Bob Richter

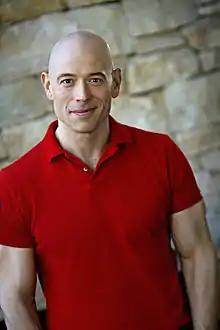

Bob Richter (born July 9, 1970) is America's Vintage Lifestyle Expert, as well as an author, TV personality, and interior designer. Bob is known for his starring role in the PBS series "Market Warriors". He is also the author of "A Very Vintage Christmas", "Vintage Living", and "A Very Vintage Holiday". Bob is regularly featured on outlets like Good Morning America, TODAY, CBS News, Hallmark Channel, The New York Times, Parade Magazine, The Huffington Post, and Entertainment Weekly.